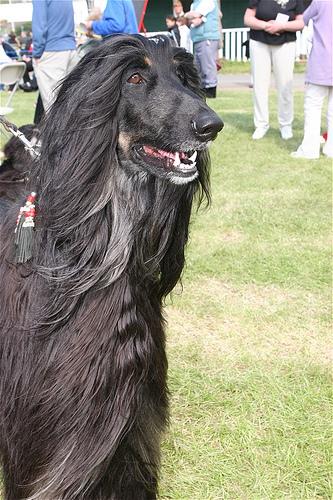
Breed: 222-n000013-Afghan_hound